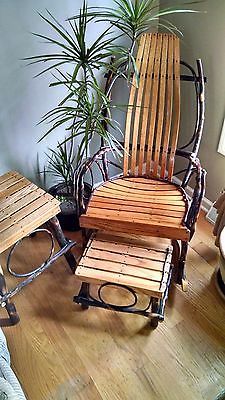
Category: table